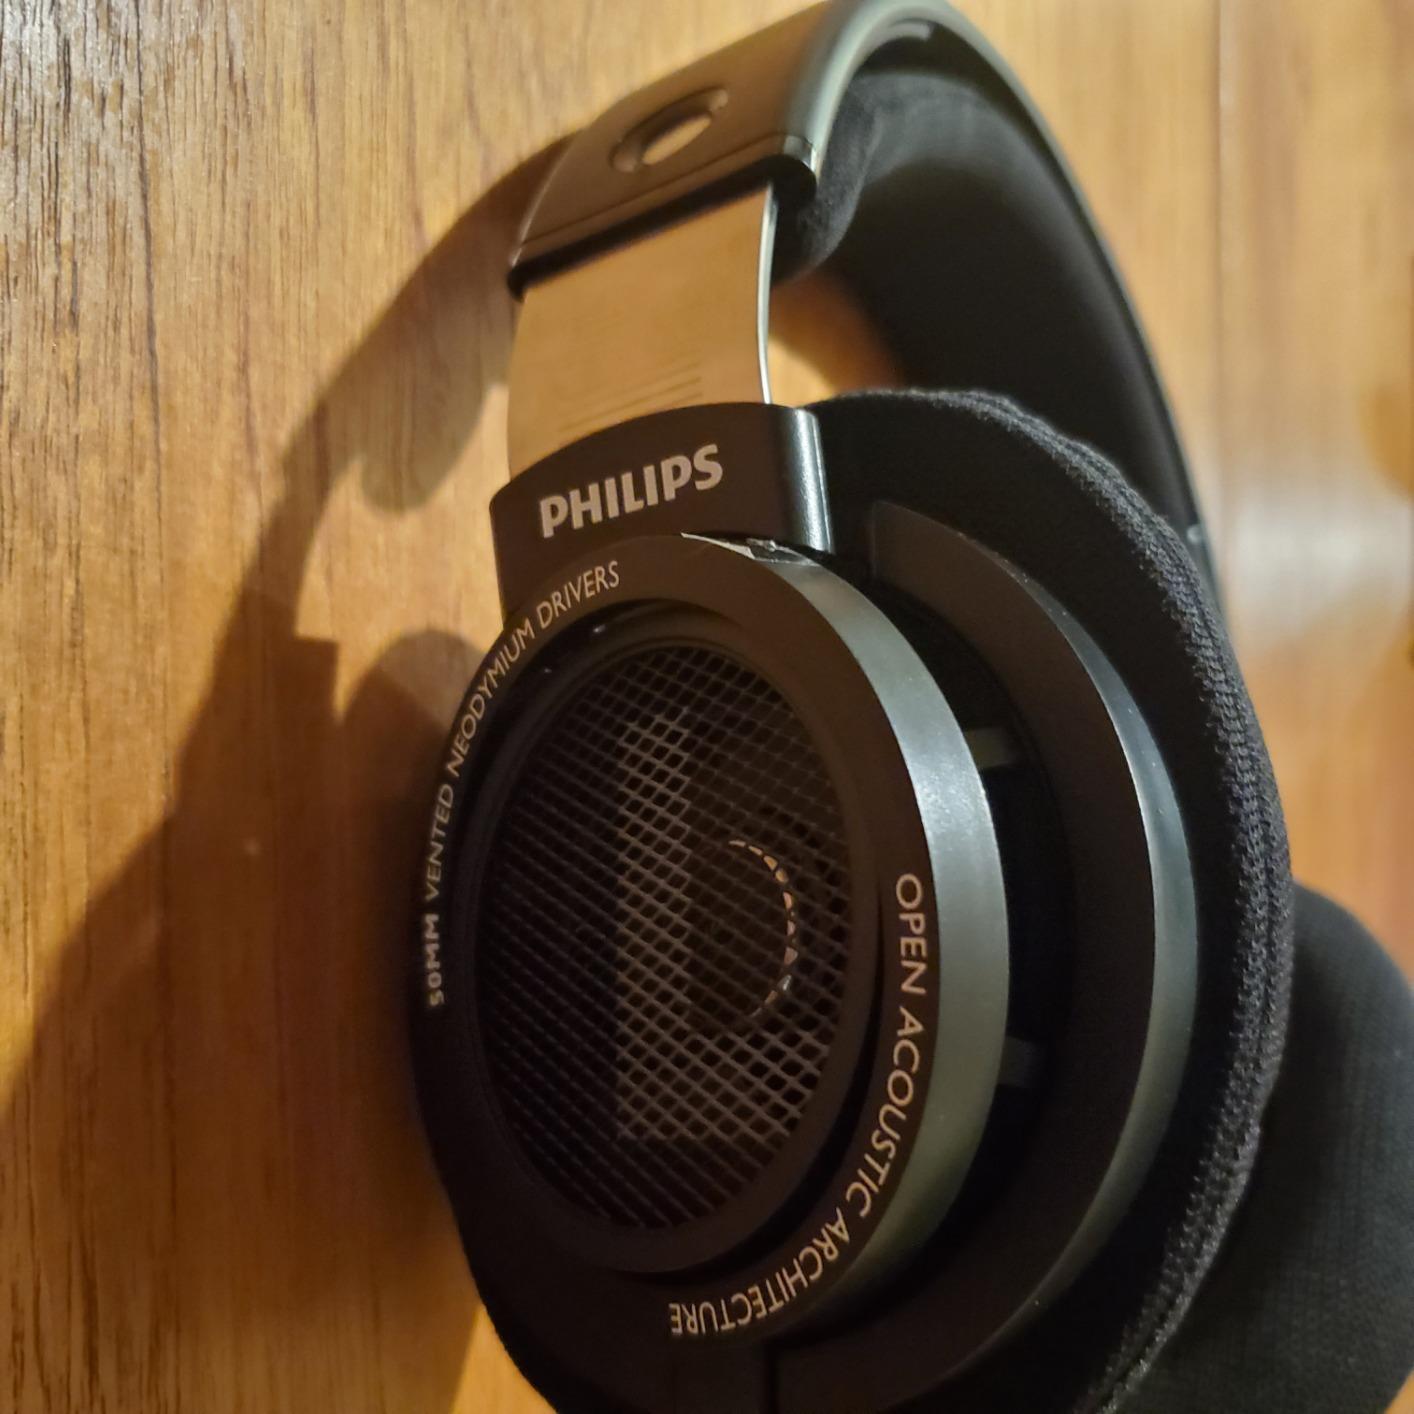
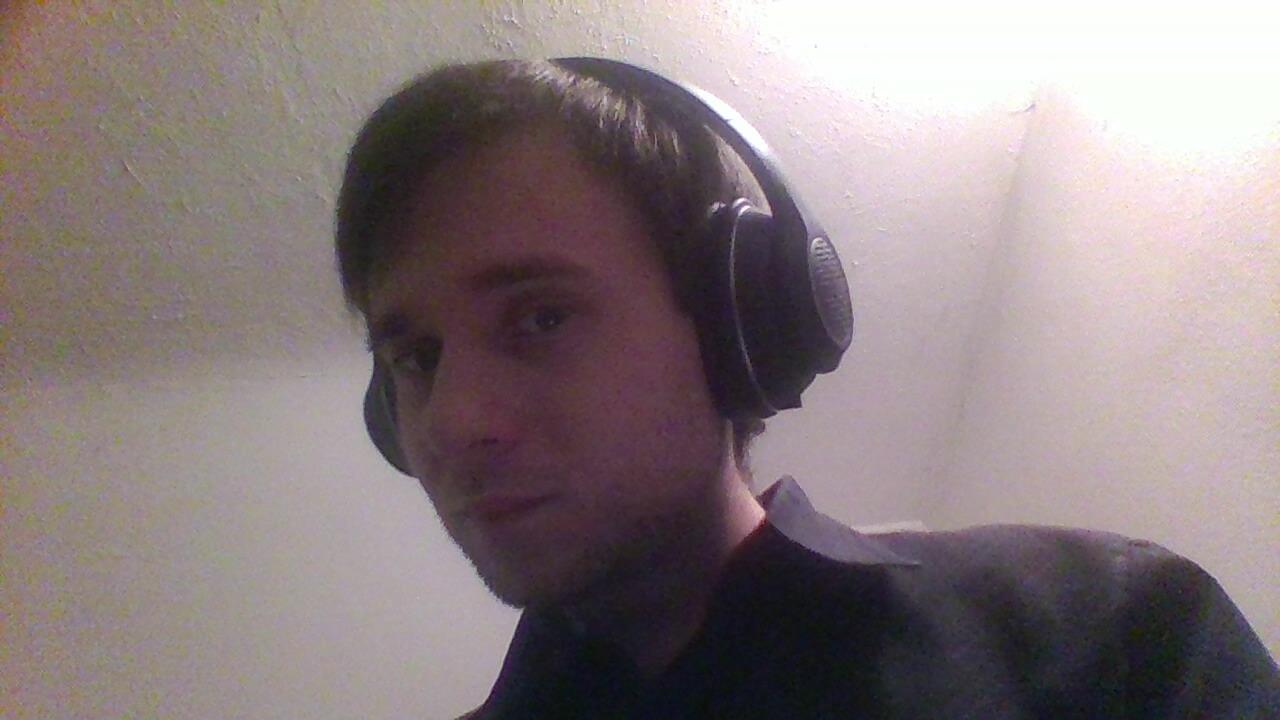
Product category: headphones
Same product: no